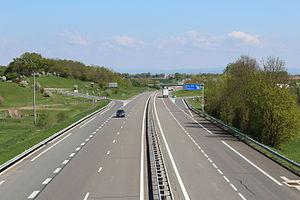
Vue sur l'A40 avec à gauche l'aire du musée départemental de la Bresse et à droite l'aire des Planons.